Red team

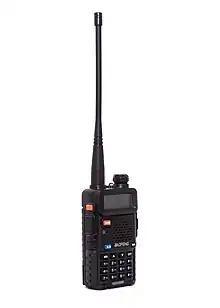
Photo of a black handheld radio. Is black with a long black antenna.

Part of physical red teaming is performing reconnaissance. The type of reconnaissance gathered usually includes information about people, places, security devices, and weather. Reconnaissance has a military origin, and military reconnaissance techniques are applicable to physical red teaming. Red team reconnaissance equipment might include military clothing since it does not rip easily, red lights to preserve night vision and be less detectable, radios and earpieces, camera and tripod, binoculars, night vision equipment, and an all-weather notebook. Some methods of field communication include a Bluetooth earpiece dialed into a cell phone conference call during the day, and two-way radios with earpieces at night. In case of compromise, red team members often carry identification and an authorization letter with multiple after-hours contacts who can vouch for the legality and legitimacy of the red team's activities.